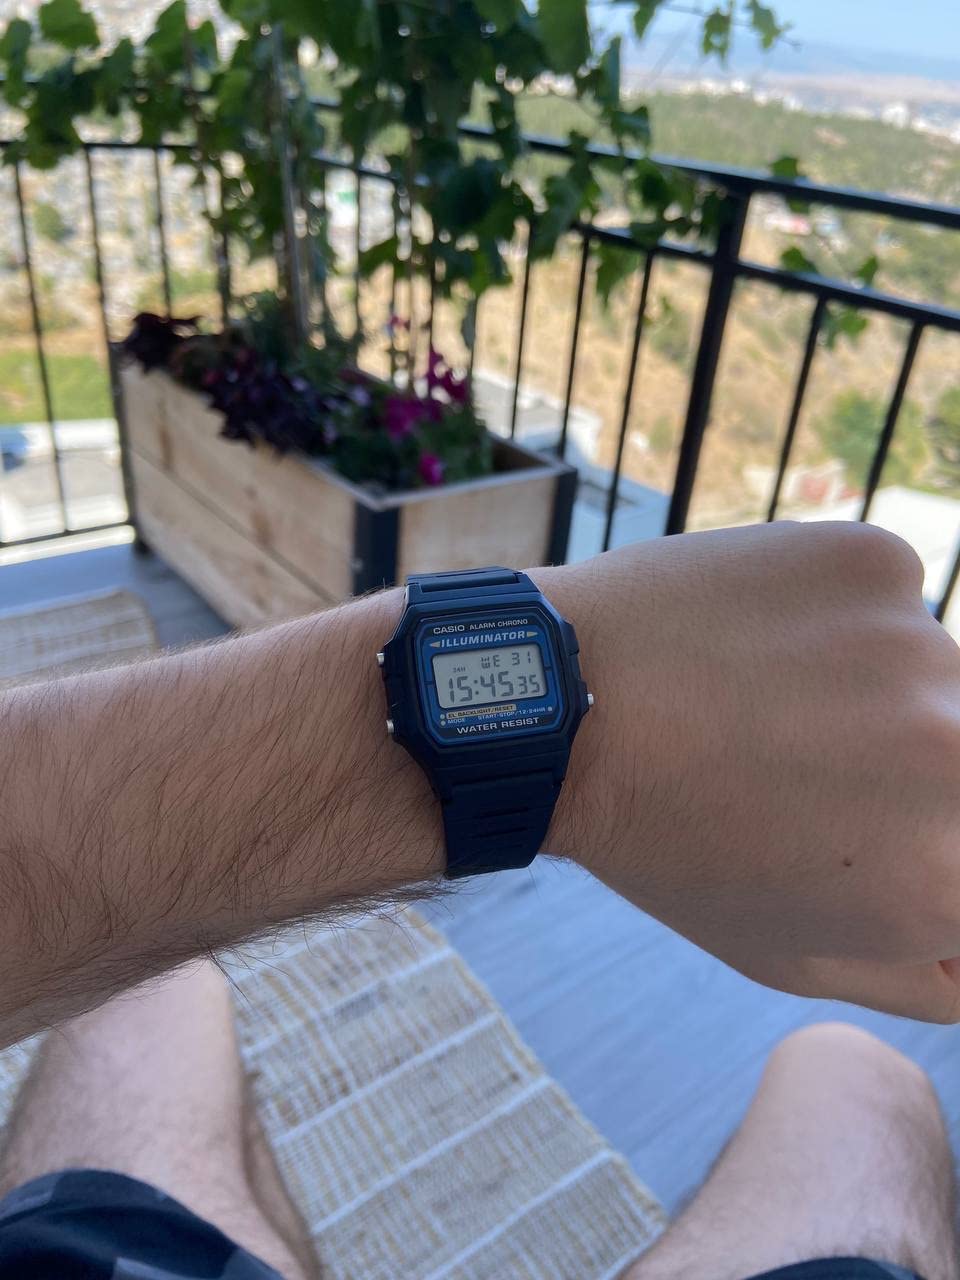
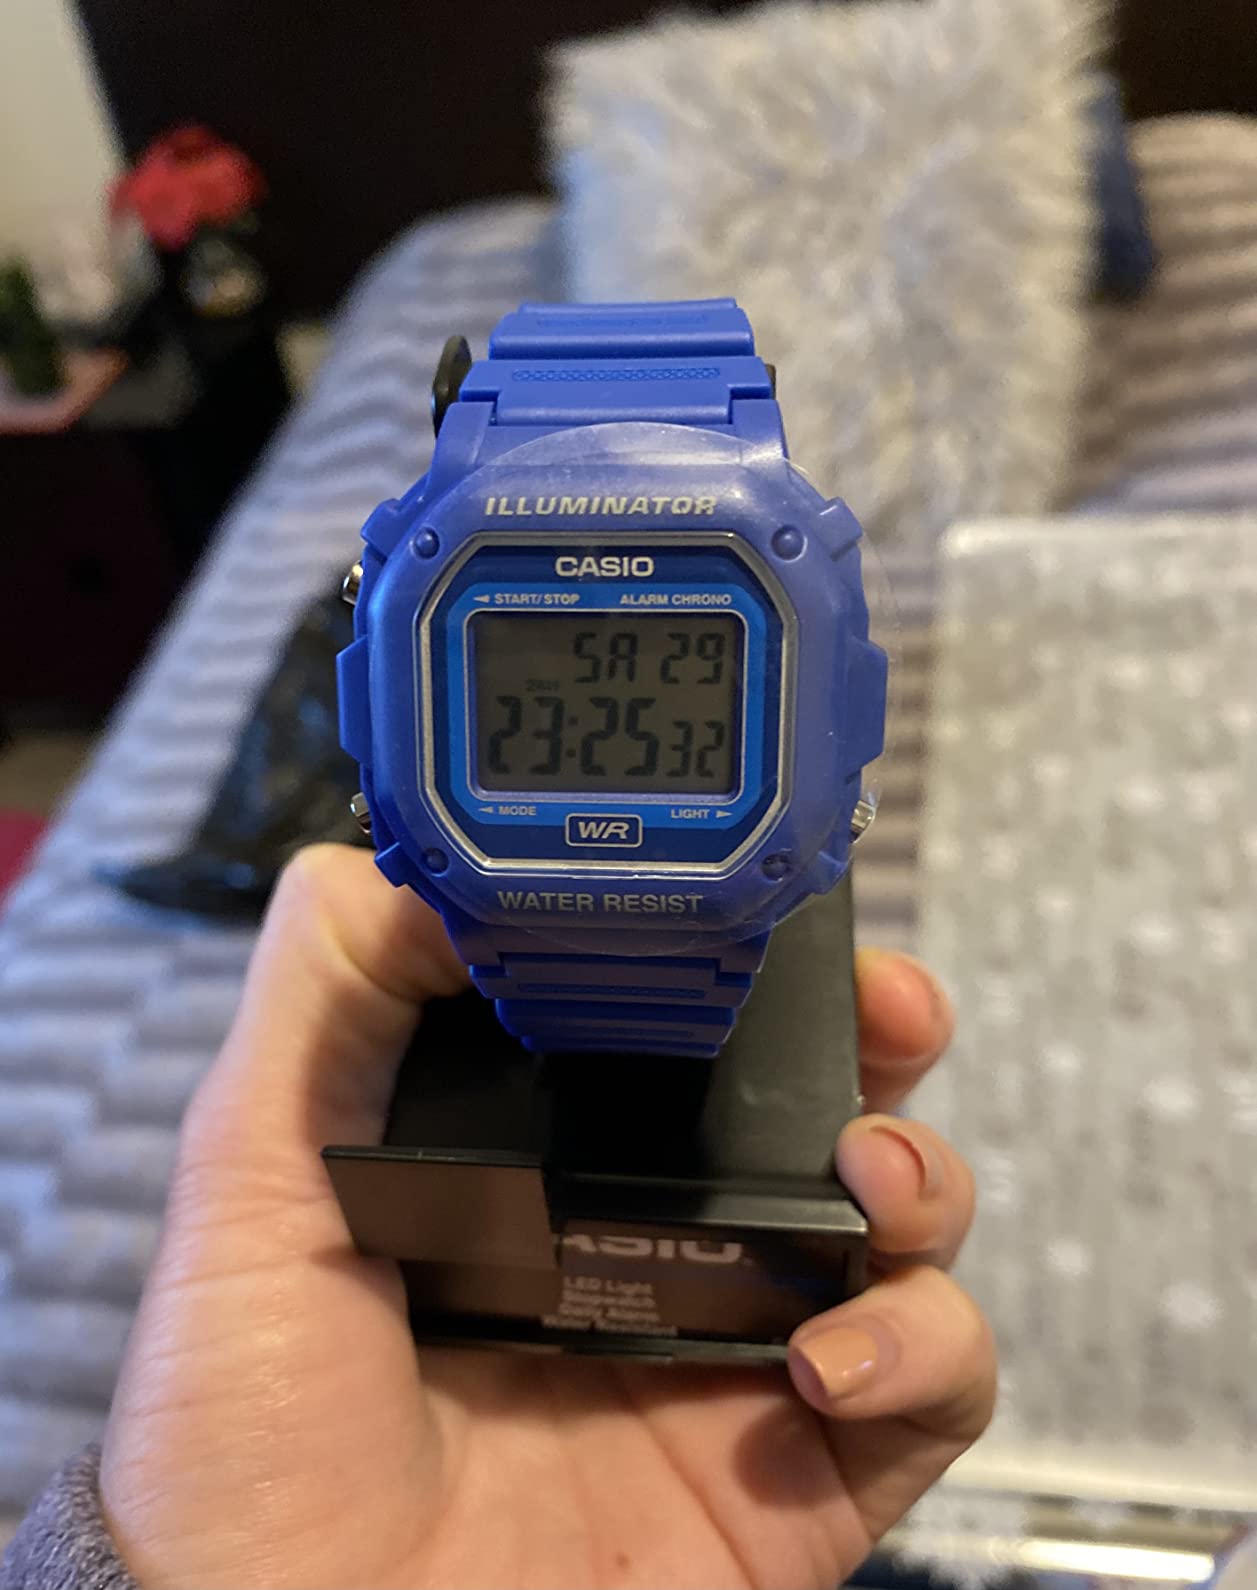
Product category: accessories_watch
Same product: no